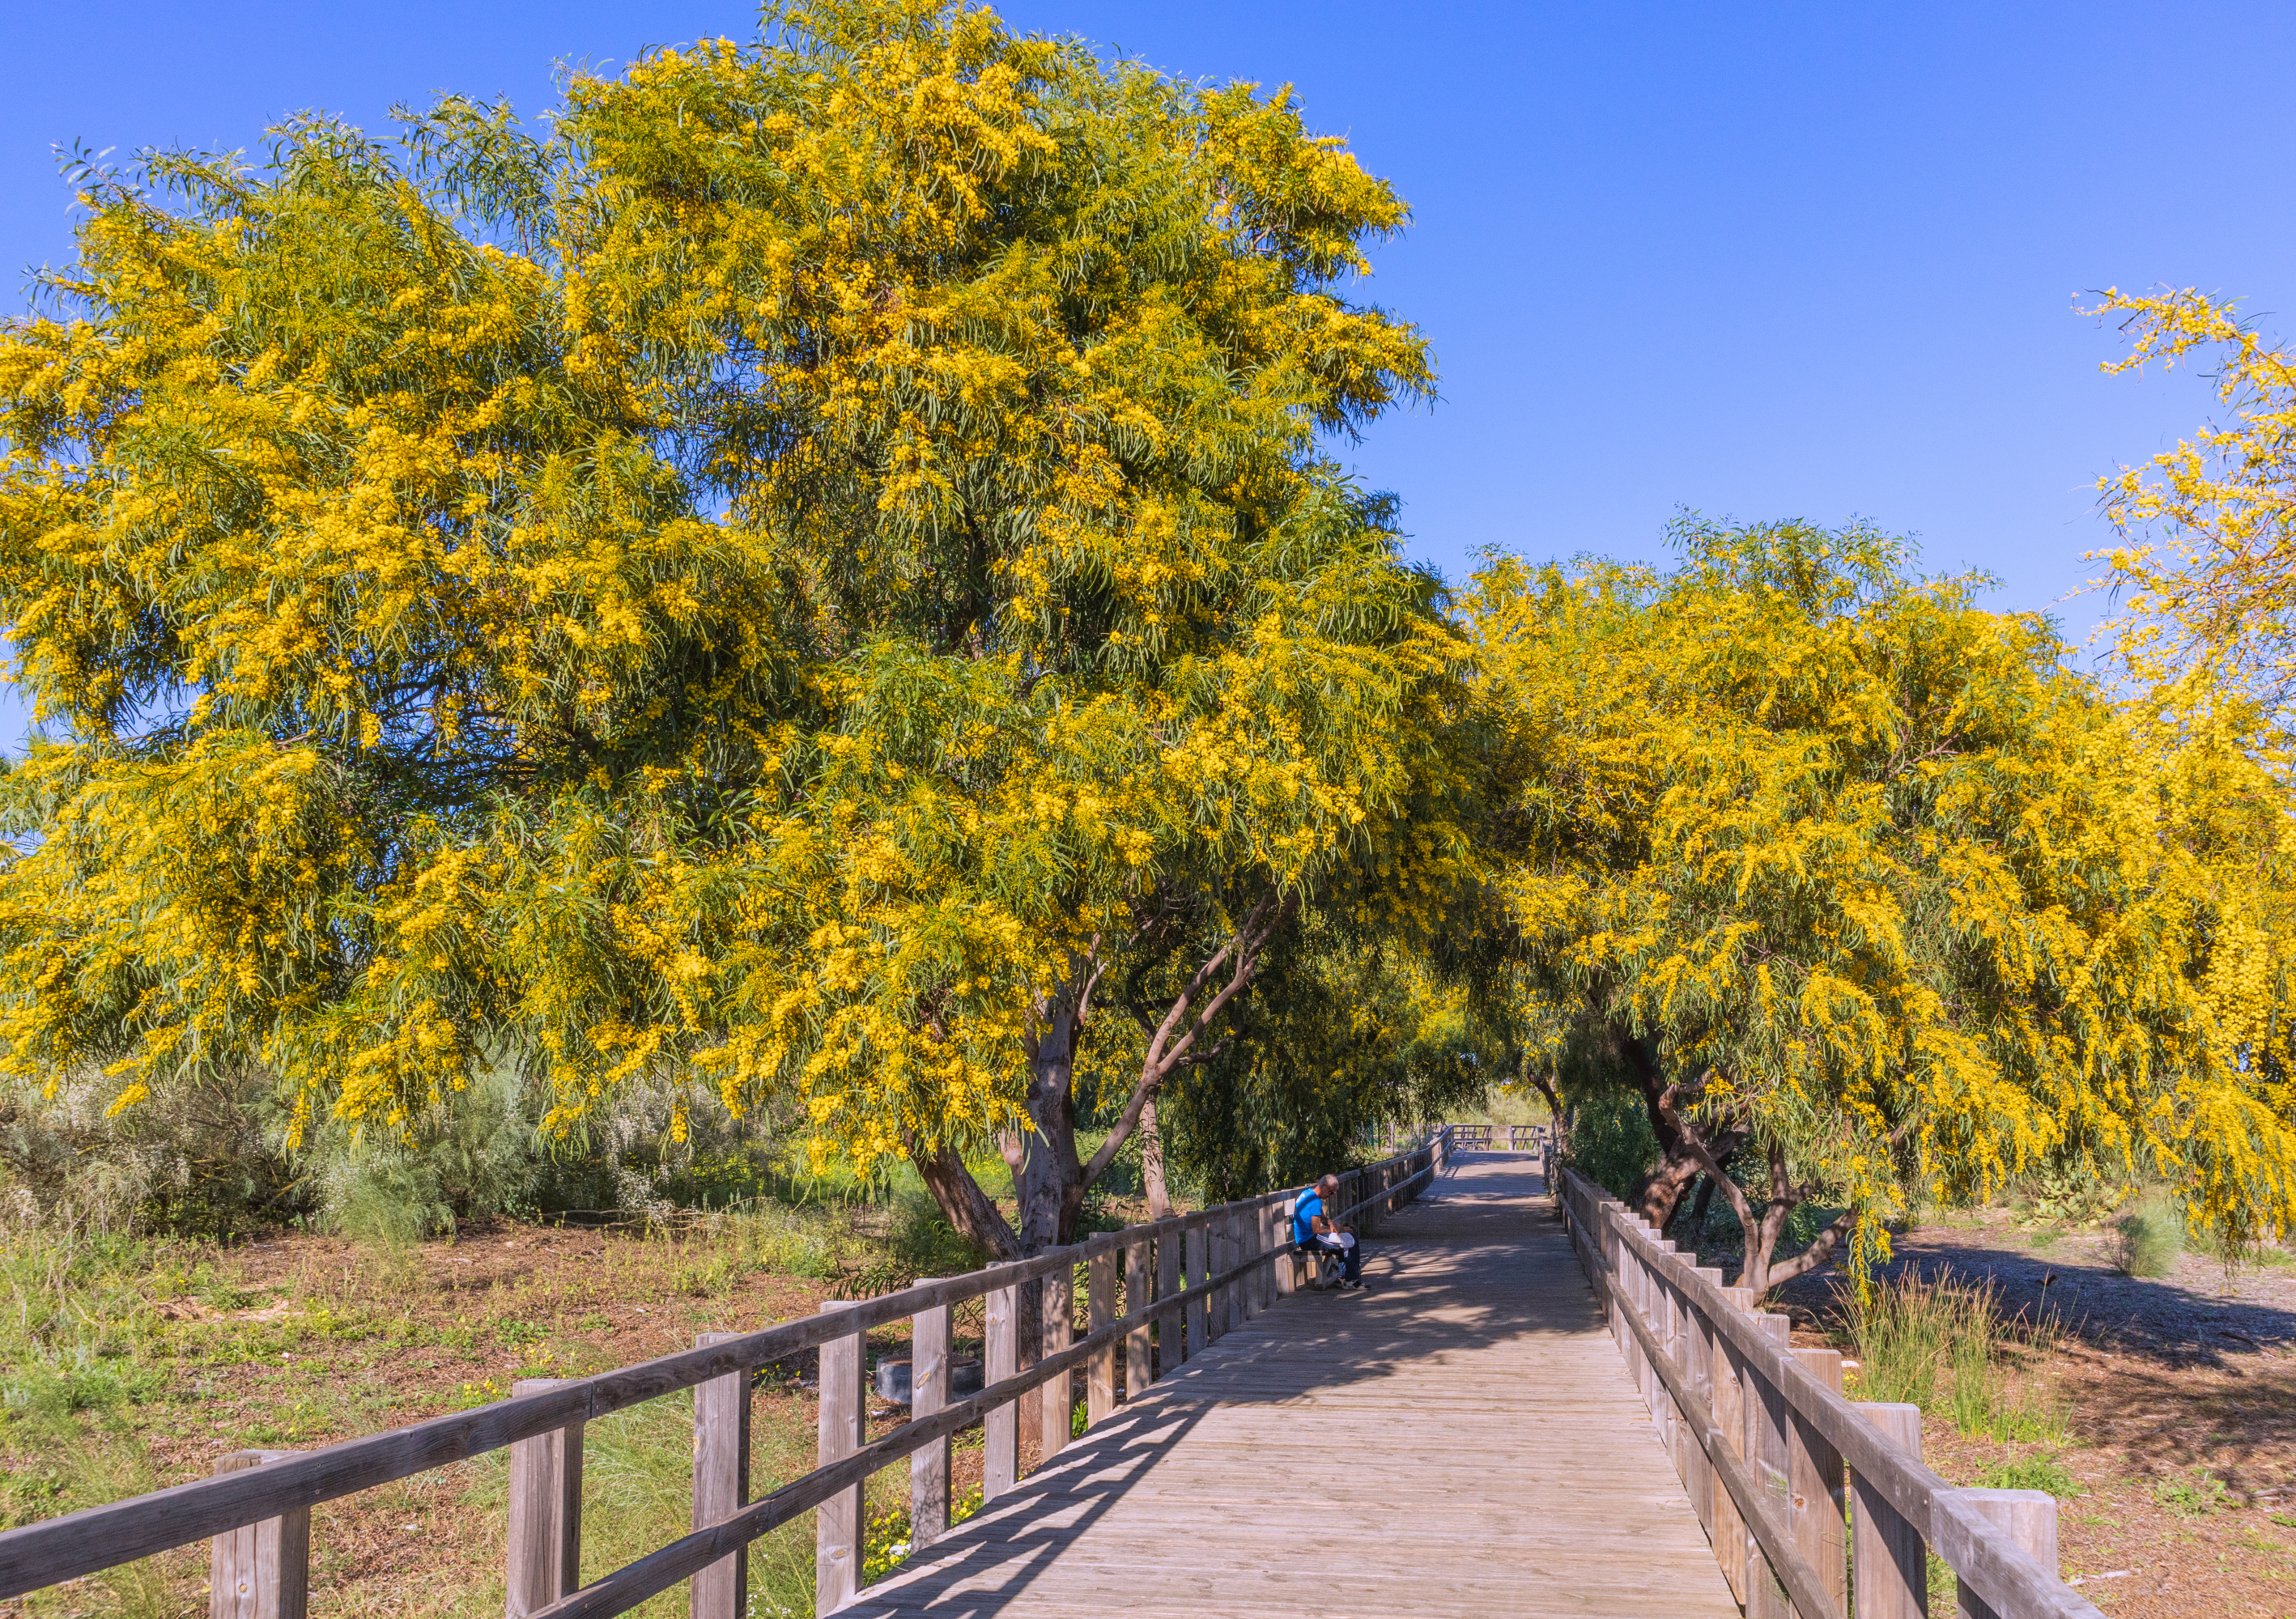
spring, yellow, tree, sky, plant, branch, natural landscape, flower, road surface, road, deciduous, shrub, grass, landscape, twig, flowering plant, fence, wood, walkway, subshrub, temperate broadleaf and mixed forest, autumn, mahonia, leisure, shrubland